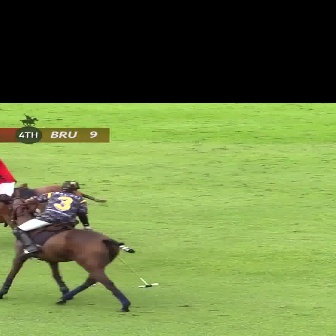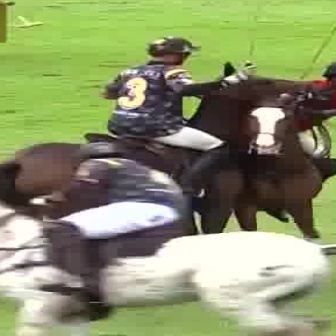
  Please identify the target specified by the bounding box [12,180,90,258] in the first image and locate it in the second image. Return the coordinates in [x_min,y_min,x_max,y_max] format.
Answer: [97,35,262,200]